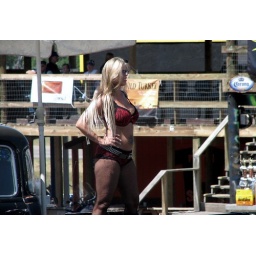
standing on a truck in the hot sun- what a job!